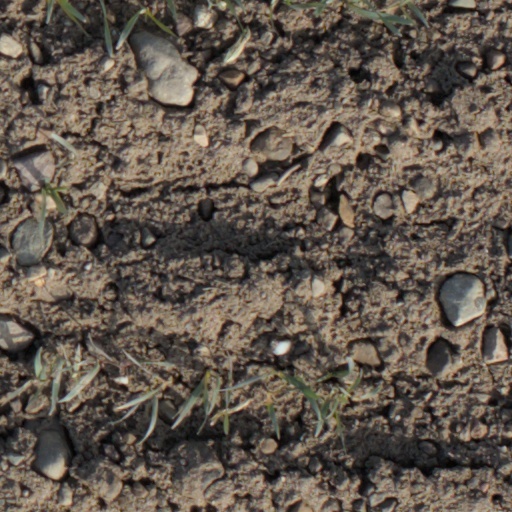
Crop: wheat